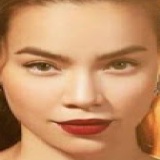
ca sĩ Hồ Ngọc Hà